Roy Hibbert

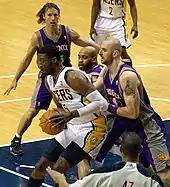
Hibbert posts up Marcin Gortat in February 2011

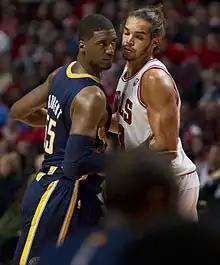
Hibbert battling Joakim Noah of the Chicago Bulls for position in December 2011

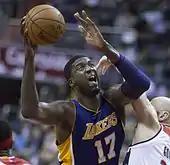
Hibbert with the Los Angeles Lakers in December 2015

Hibbert was drafted 17th overall by the Toronto Raptors in the 2008 NBA draft. On July 9, 2008, his rights were traded to the Indiana Pacers, along with T. J. Ford, for Jermaine O'Neal. On July 15, he signed his first professional contract with the Pacers.